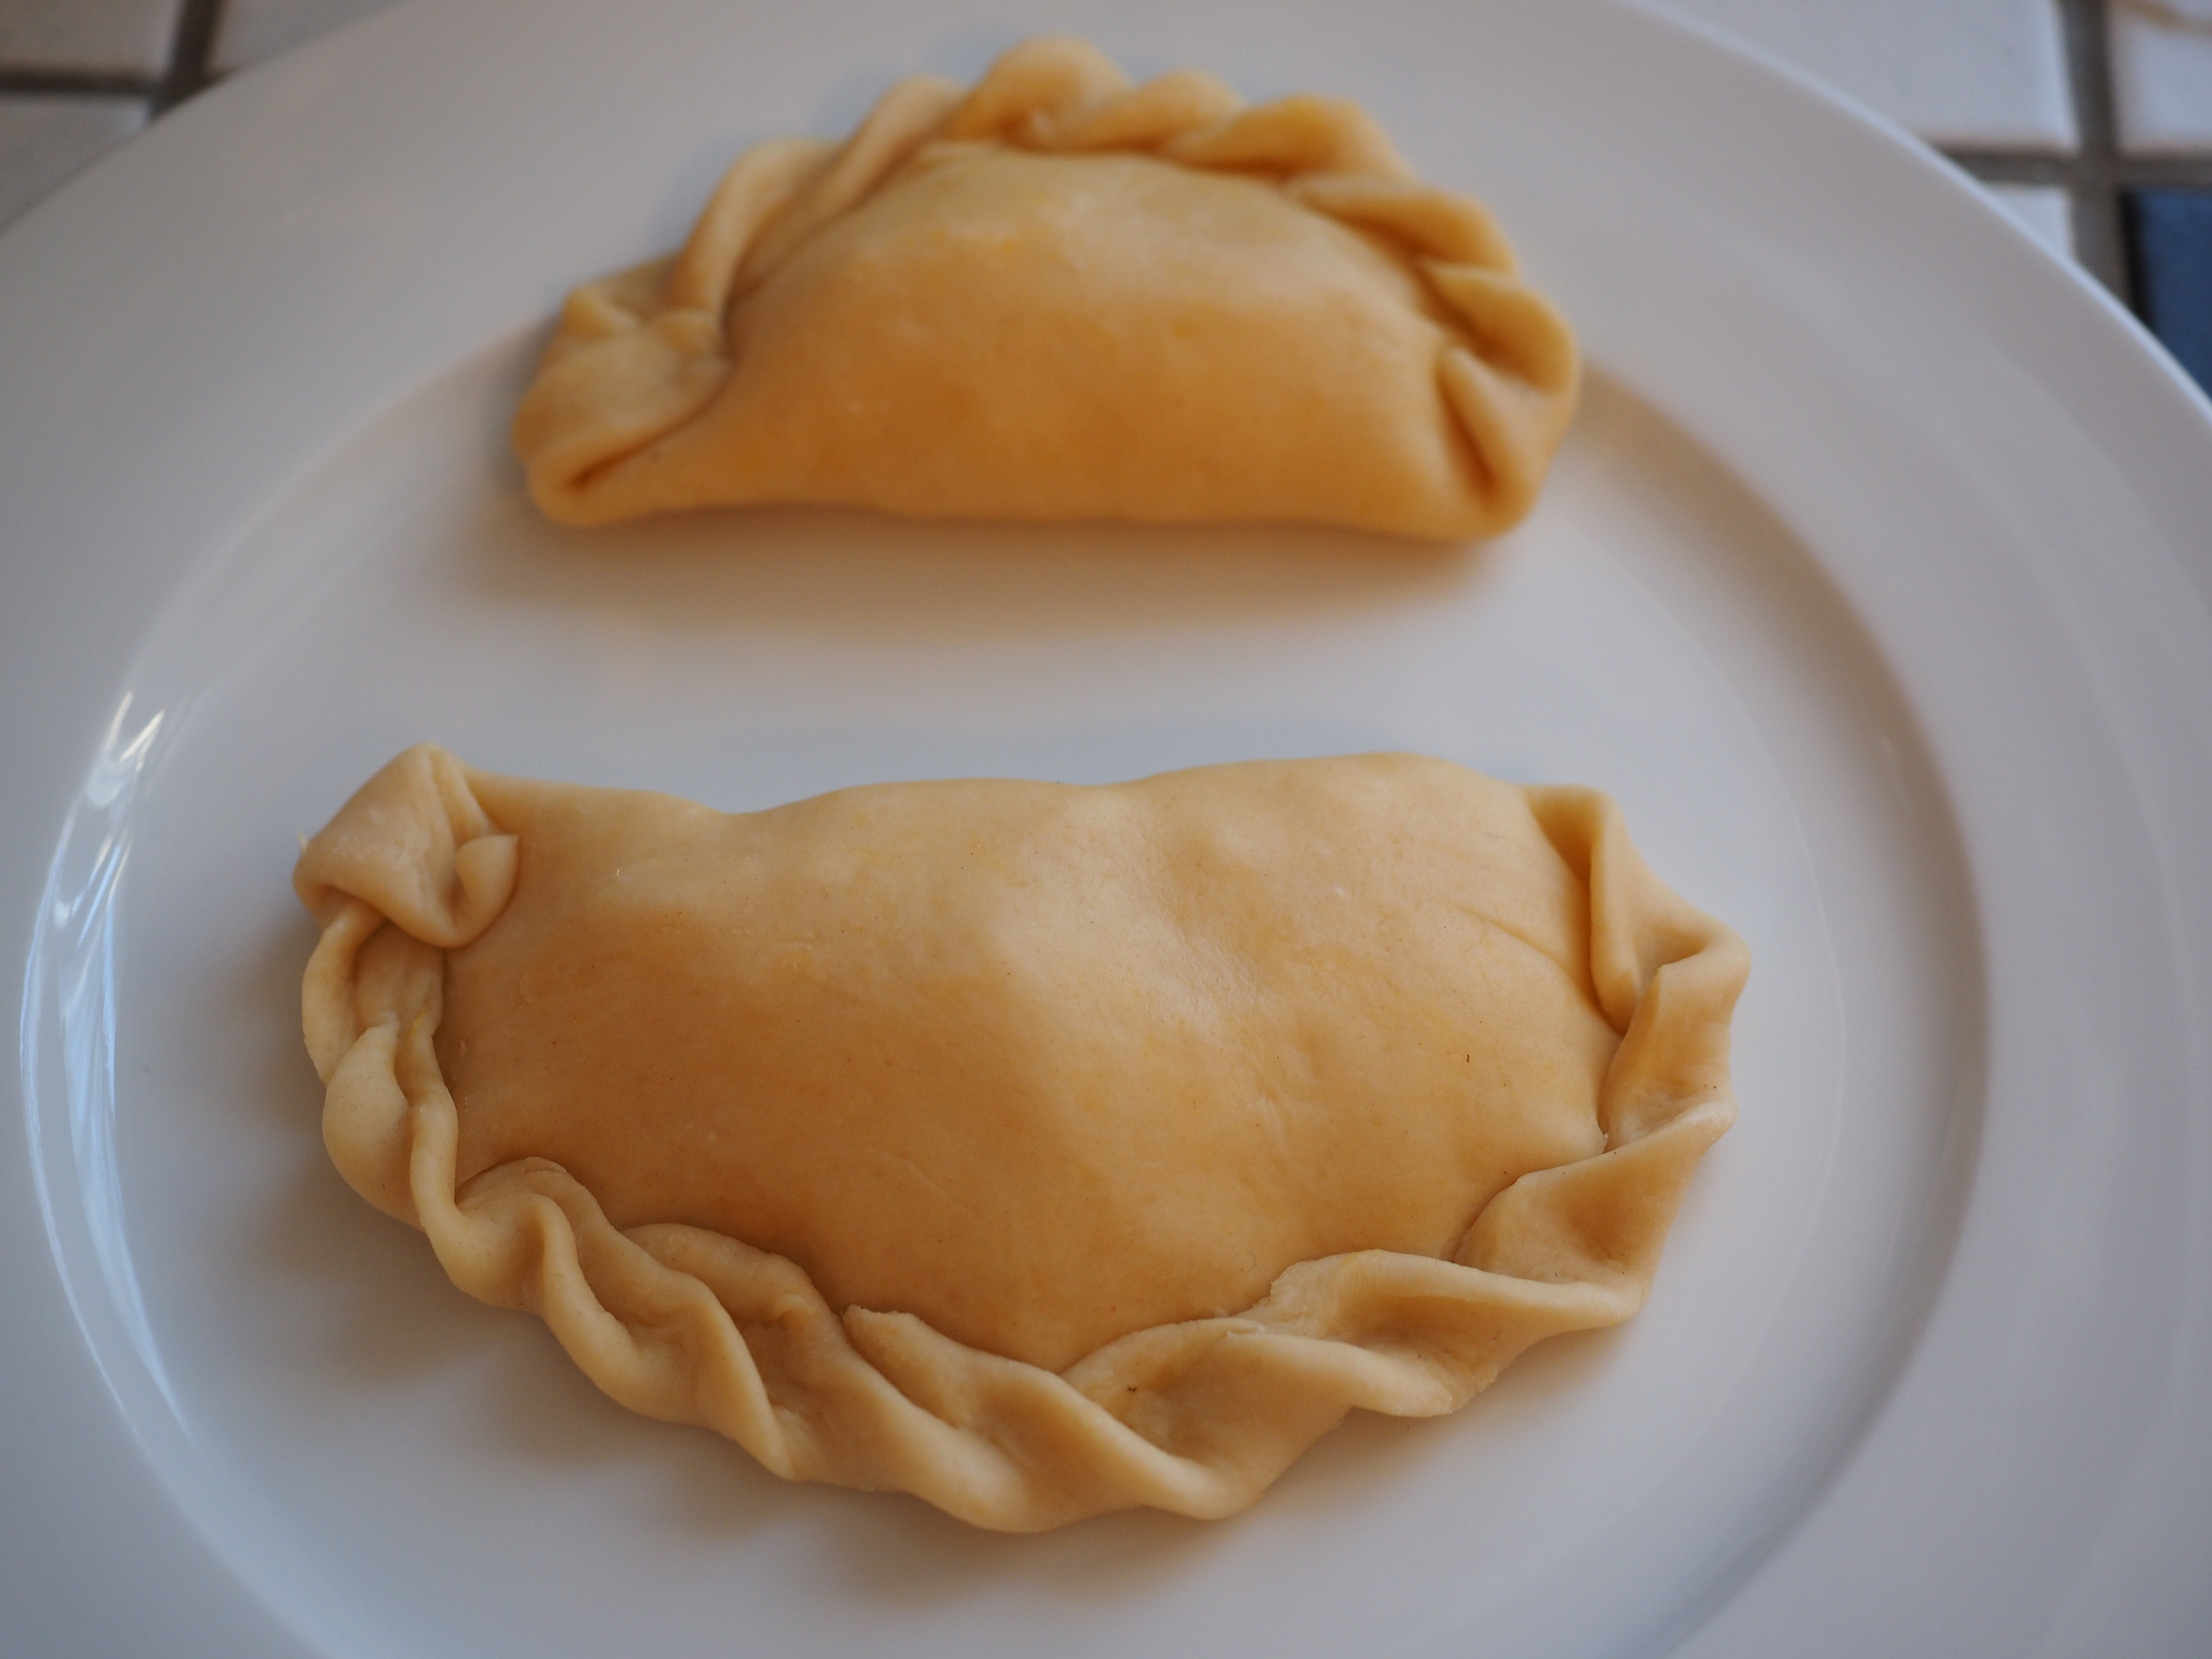
dish, food, dessert, eat, cuisine, pastry, dumplings, dumpling, filled, baked goods, pierogi, chinese food, empanadas, momo, jiaozi, khinkali, wonton, empanada, intracorneal, curry puff, varenyky